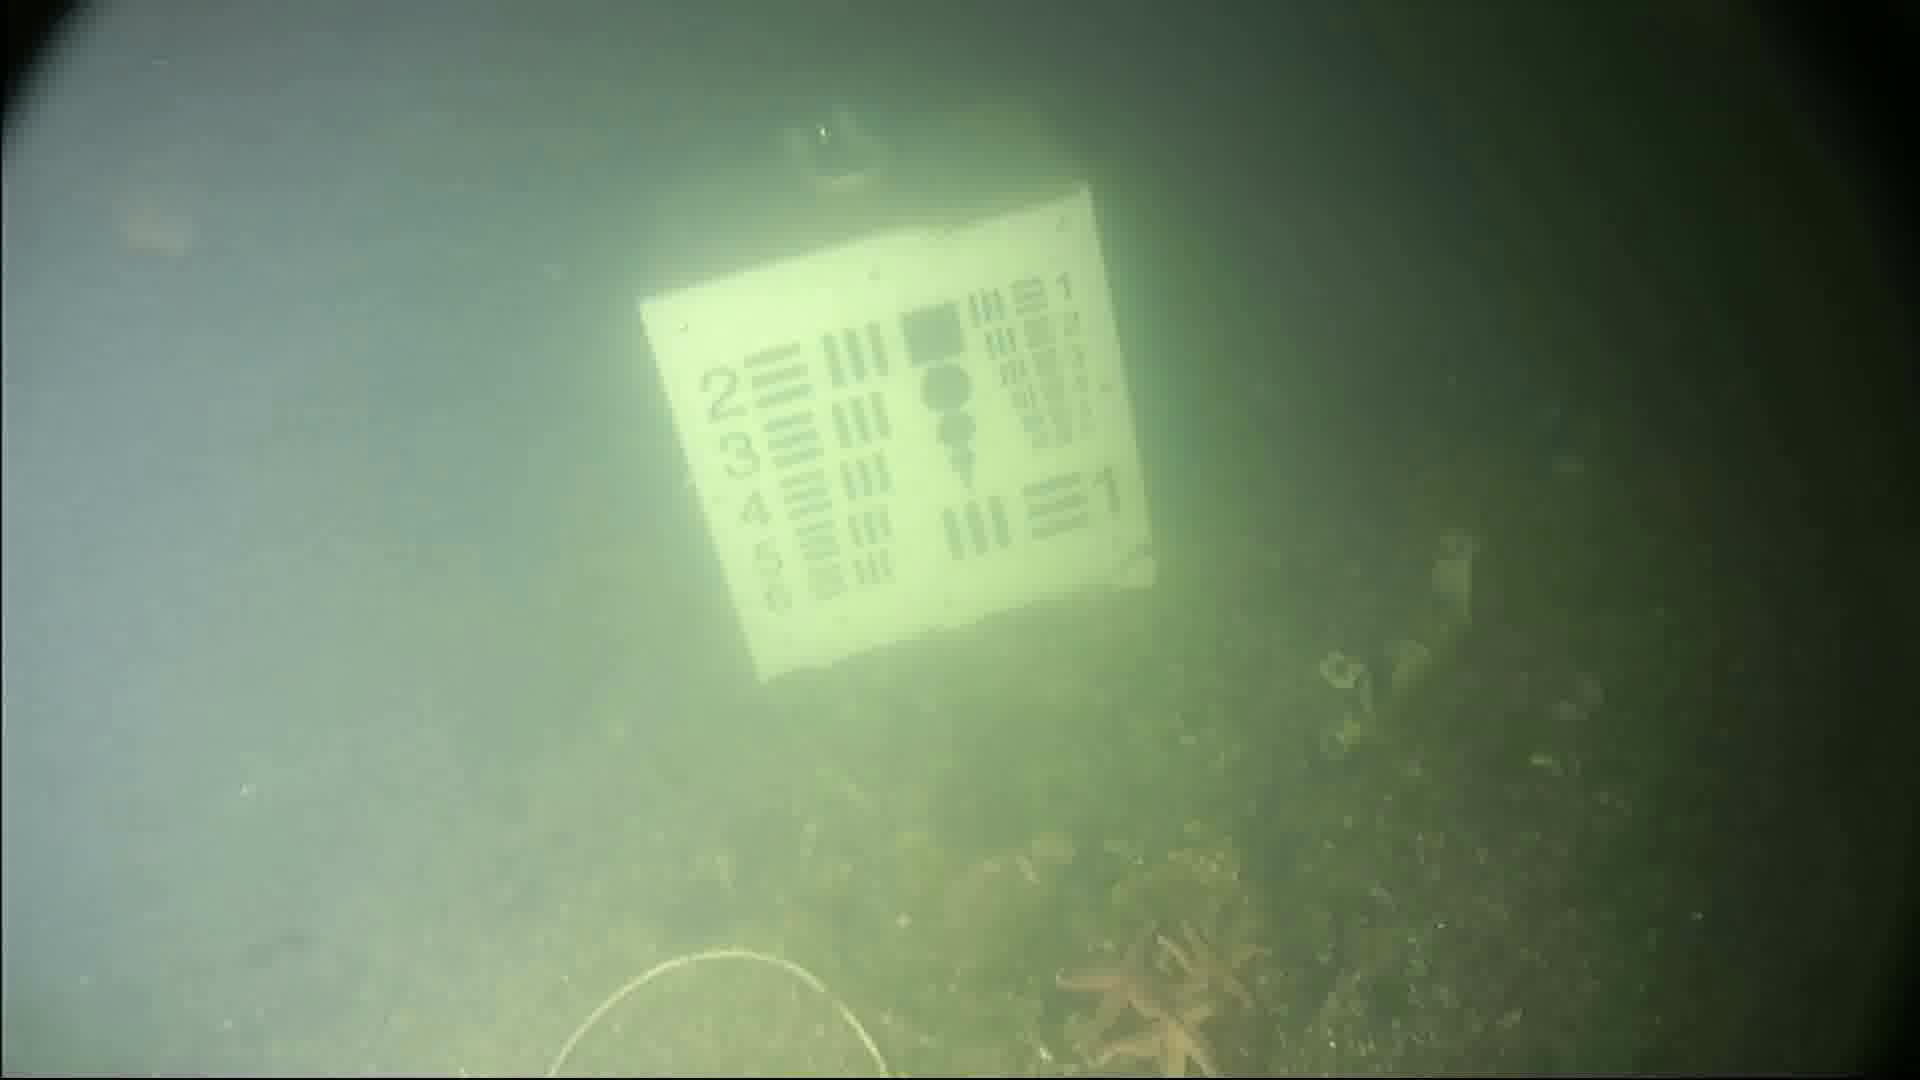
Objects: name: starfish
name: crab